Cord (automobile)

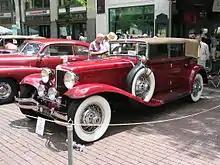
A 1929 L-29 Phaeton on display at the 2005 United States Grand Prix

This was the first American front-wheel drive car to be offered to the public, beating the Ruxton automobile by several months, in 1929. The brainchild of former Miller engineer Cornelius Van Ranst, its drive system borrowed from the Indianapolis 500-dominating racers, using the same de Dion layout and inboard brakes. Built in Auburn, Indiana, the Cord was the first American front-wheel-drive car to use constant-velocity joints, utilising double Hooke's joints rather than Rzeppa constant-velocity-joints adopted by Ruxton and other manufacturers. While commonly used today in all front-wheel-drive vehicles, their first use was on the 1929 Cord. The lack of rear drivetrain components and straight frame (without rear kick-up to clear up the rear axle) allowed it to be much lower in height than competing cars whose average height was about six feet or almost two metres. Both stock cars and special bodies built on the Cord chassis by American and European coachbuilders won prizes in contests worldwide. The L-29 came with full instrumentation, including a temperature gauge, oil pressure gauge, and speedometer on the left with a gas gauge, oil level gauge, and ammeter on the right of the steering wheel.